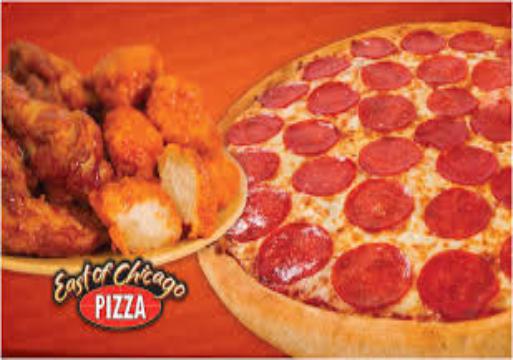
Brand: East of Chicago Pizza
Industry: Food